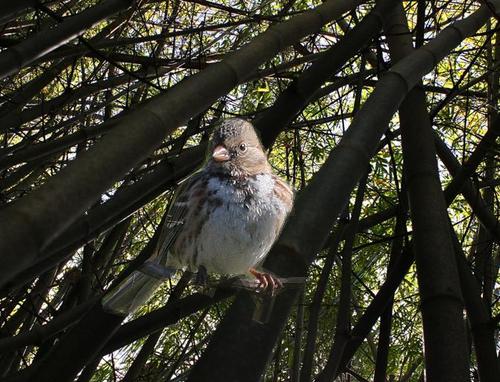
Bird species: Harris_Sparrow
Bird type: landbird
Background: land